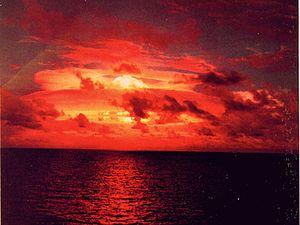
L’opération Ivy est le nom donné à deux essais nucléaires américains qui a, dans les années 1950, inauguré l'ère thermonucléaire et favorisé le durcissement de la Guerre froide. Cette opération a vu le premier « vrai » essai thermonucléaire, dont le nom de code était Ivy Mike. Cette opération constitue la huitième série d’essais nucléaires des États-Unis, venant après l'opération Tumbler-Snapper et avant l'opération Upshot-Knothole.